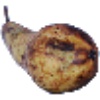
Label: Pear Abate 1